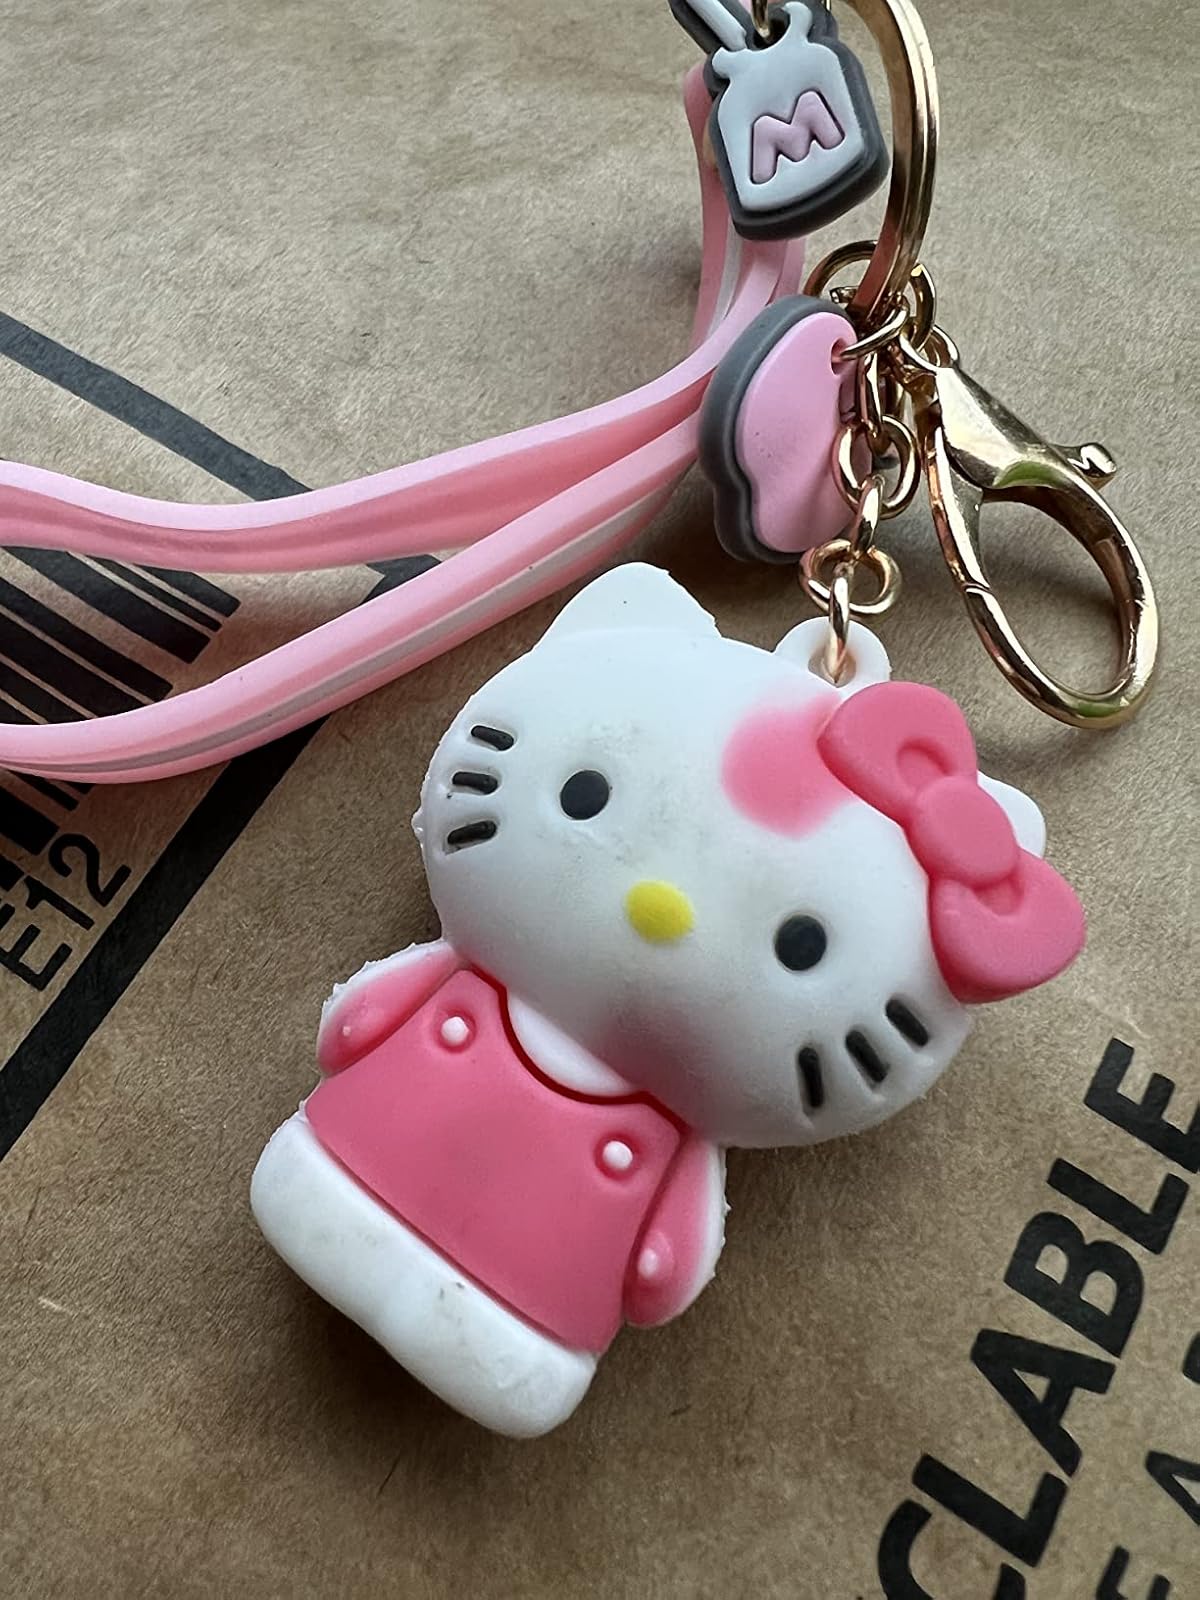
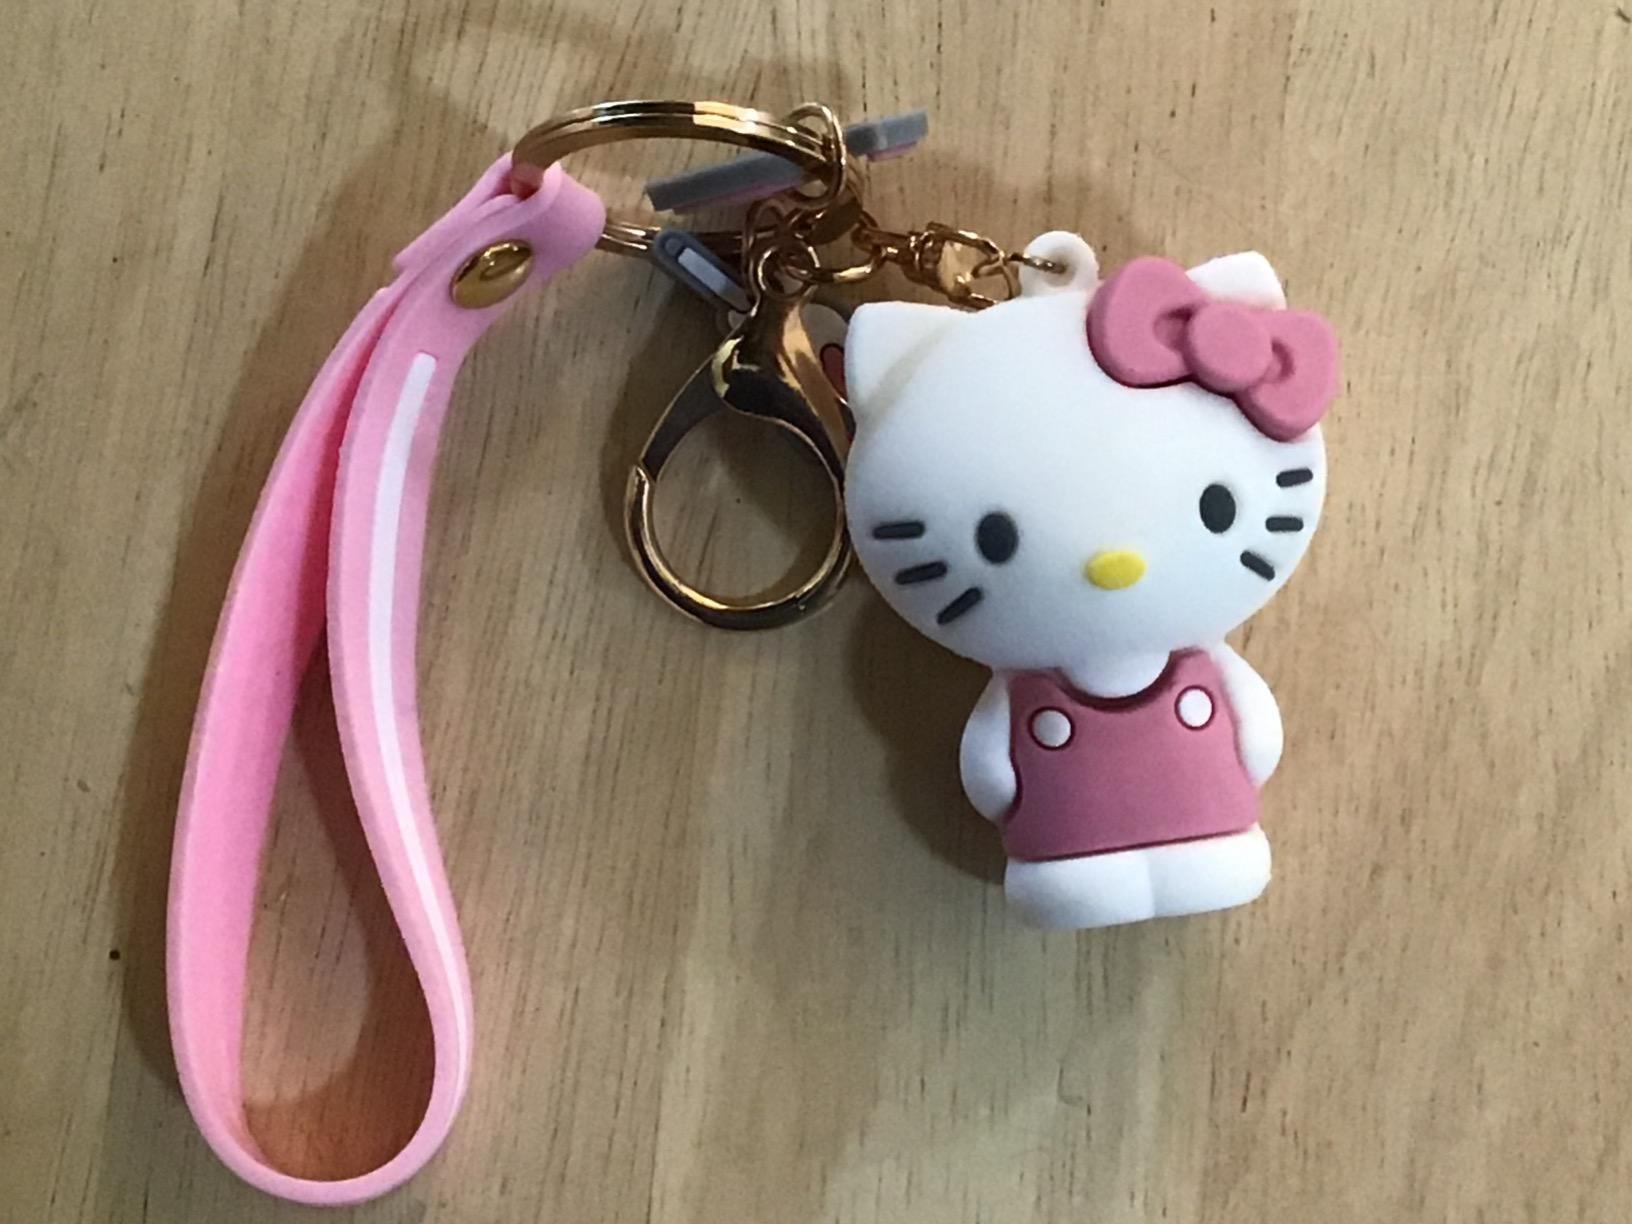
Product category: accessories_keychain
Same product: no